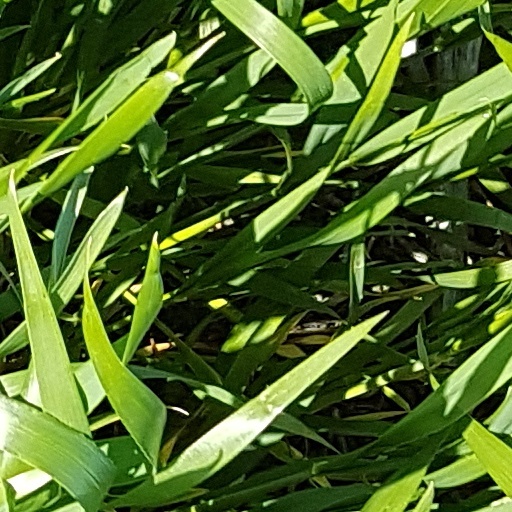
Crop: wheat